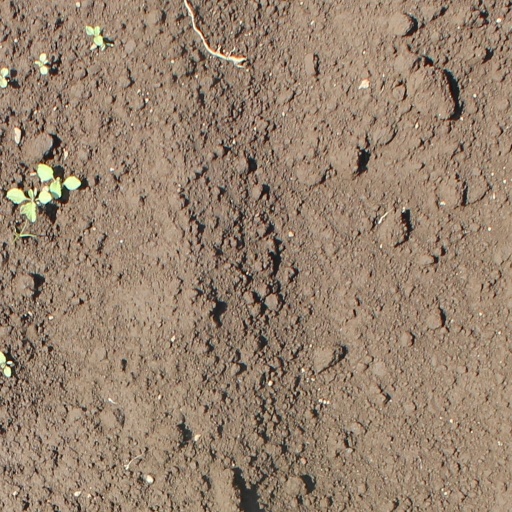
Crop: soybean